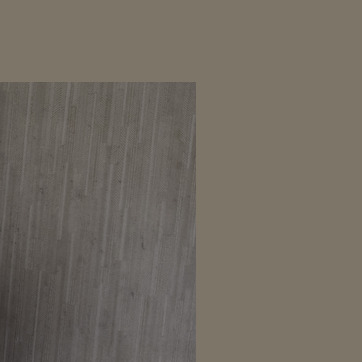
Material: wallpaper